Ria Schröder

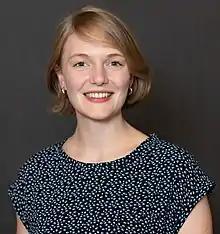

Ria Schröder (born 7 March 1992) is a German politician of the Free Democratic Party (FDP) who served as a member of the Bundestag from 2021 to 2025.